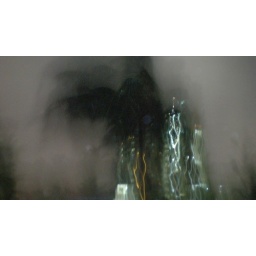
A building a tree the dark grass below the open skY...!!